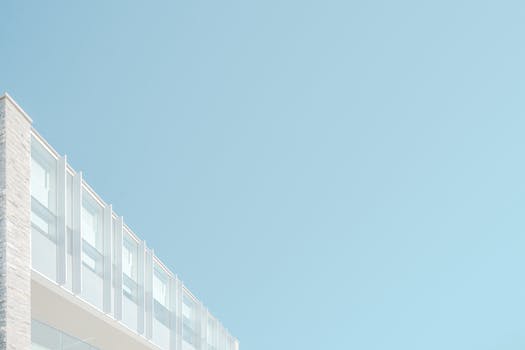
Label: No Watermark